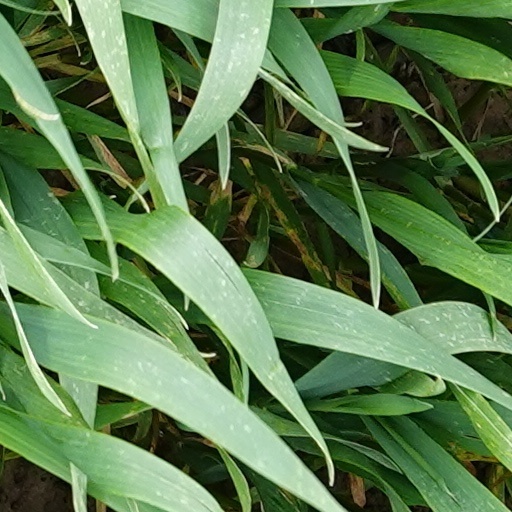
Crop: wheat